Ferdinand Marcos

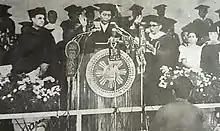
Ferdinand Marcos being conferred with a Doctor Laws, "honoris causa" degree during the investiture of the first Filipino president of Central Philippine University, Rex D. Drilon, on April 21, 1967

Marcos received an honorary Doctor of Laws (LL.D.) ("honoris causa") degree in 1967 from Central Philippine University.